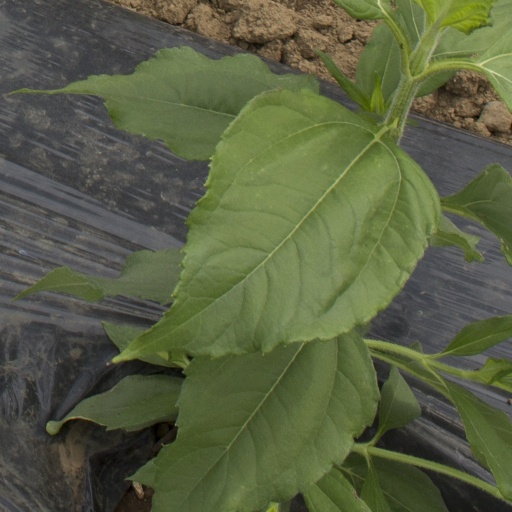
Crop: Jerusalem artichoke